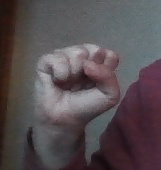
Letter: saad